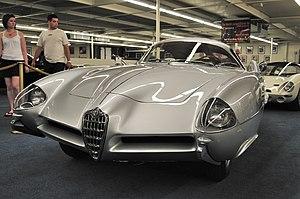
La Carrozzeria Bertone est une entreprise de carrosserie automobile italienne fondée à Turin en novembre 1912 par Giovanni Bertone, alors âgé de 28 ans, qui avait initialement comme objet social la réparation et la construction de chariots pour la traction animale.
L' Alfa Romeo BAT est une série de concept cars produite par Alfa Romeo de 1953 à 2008.